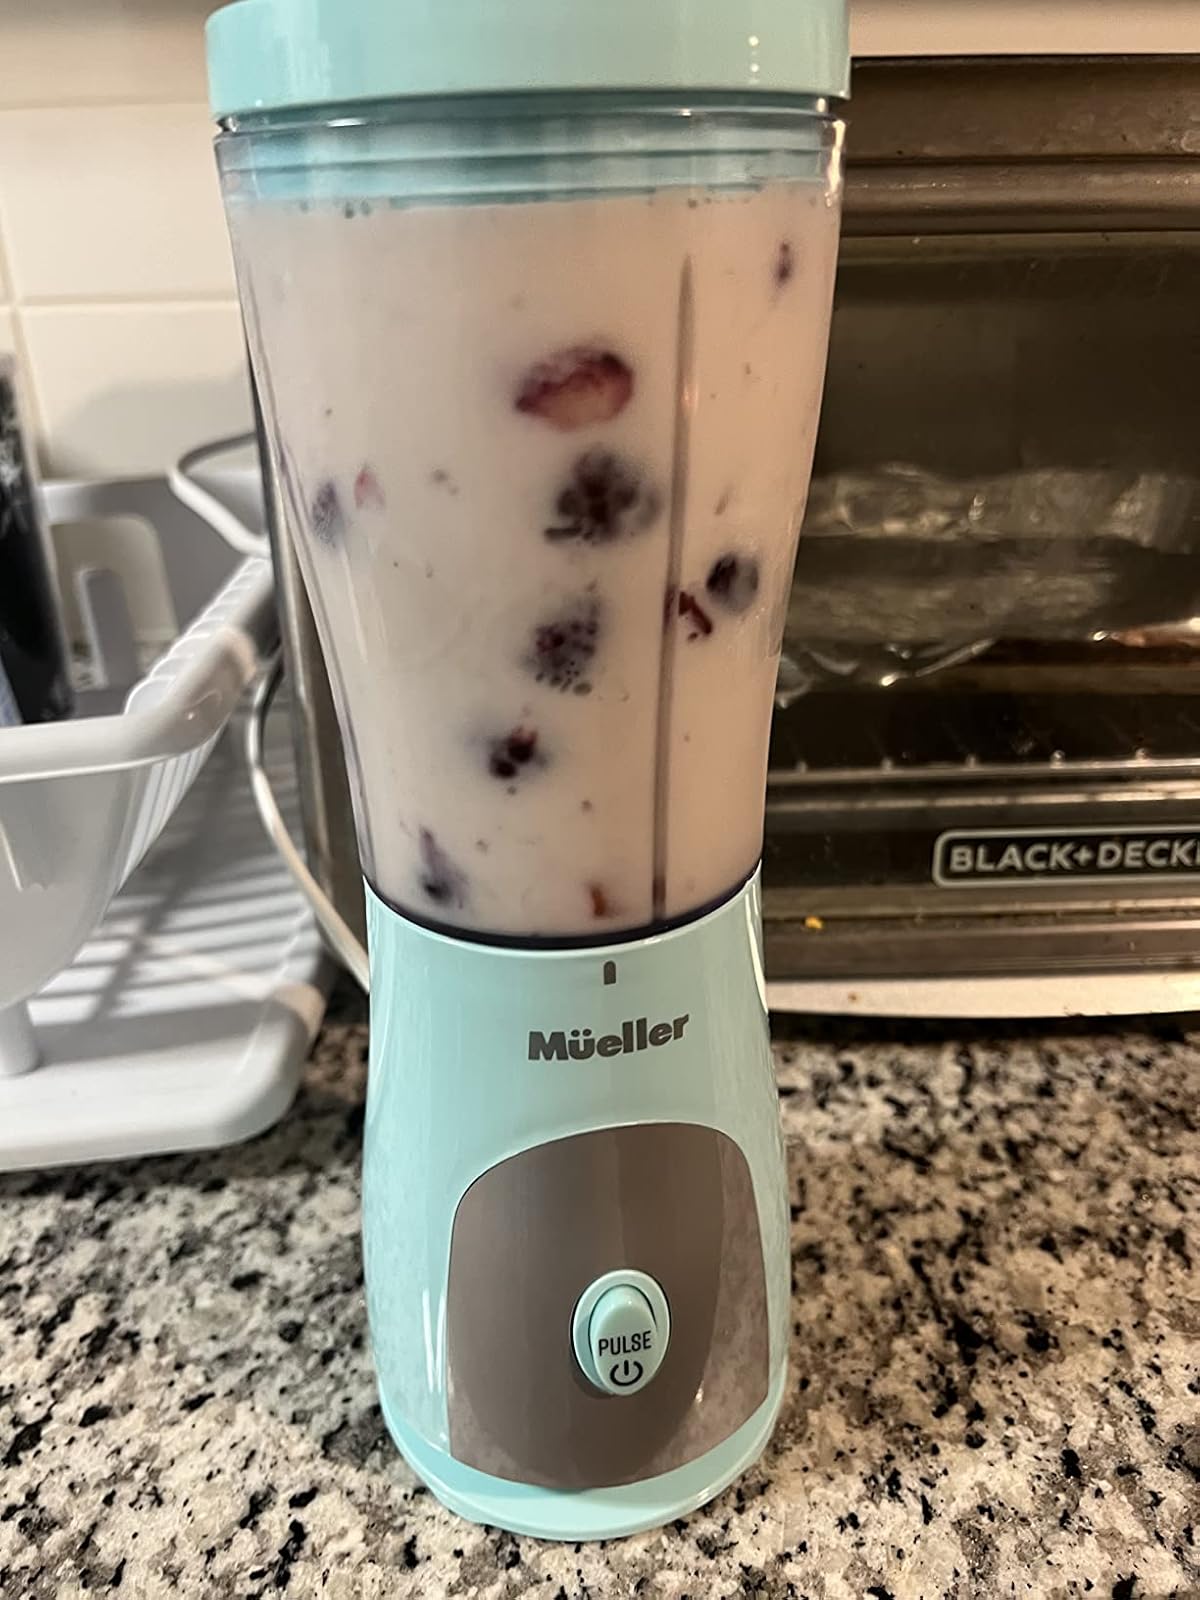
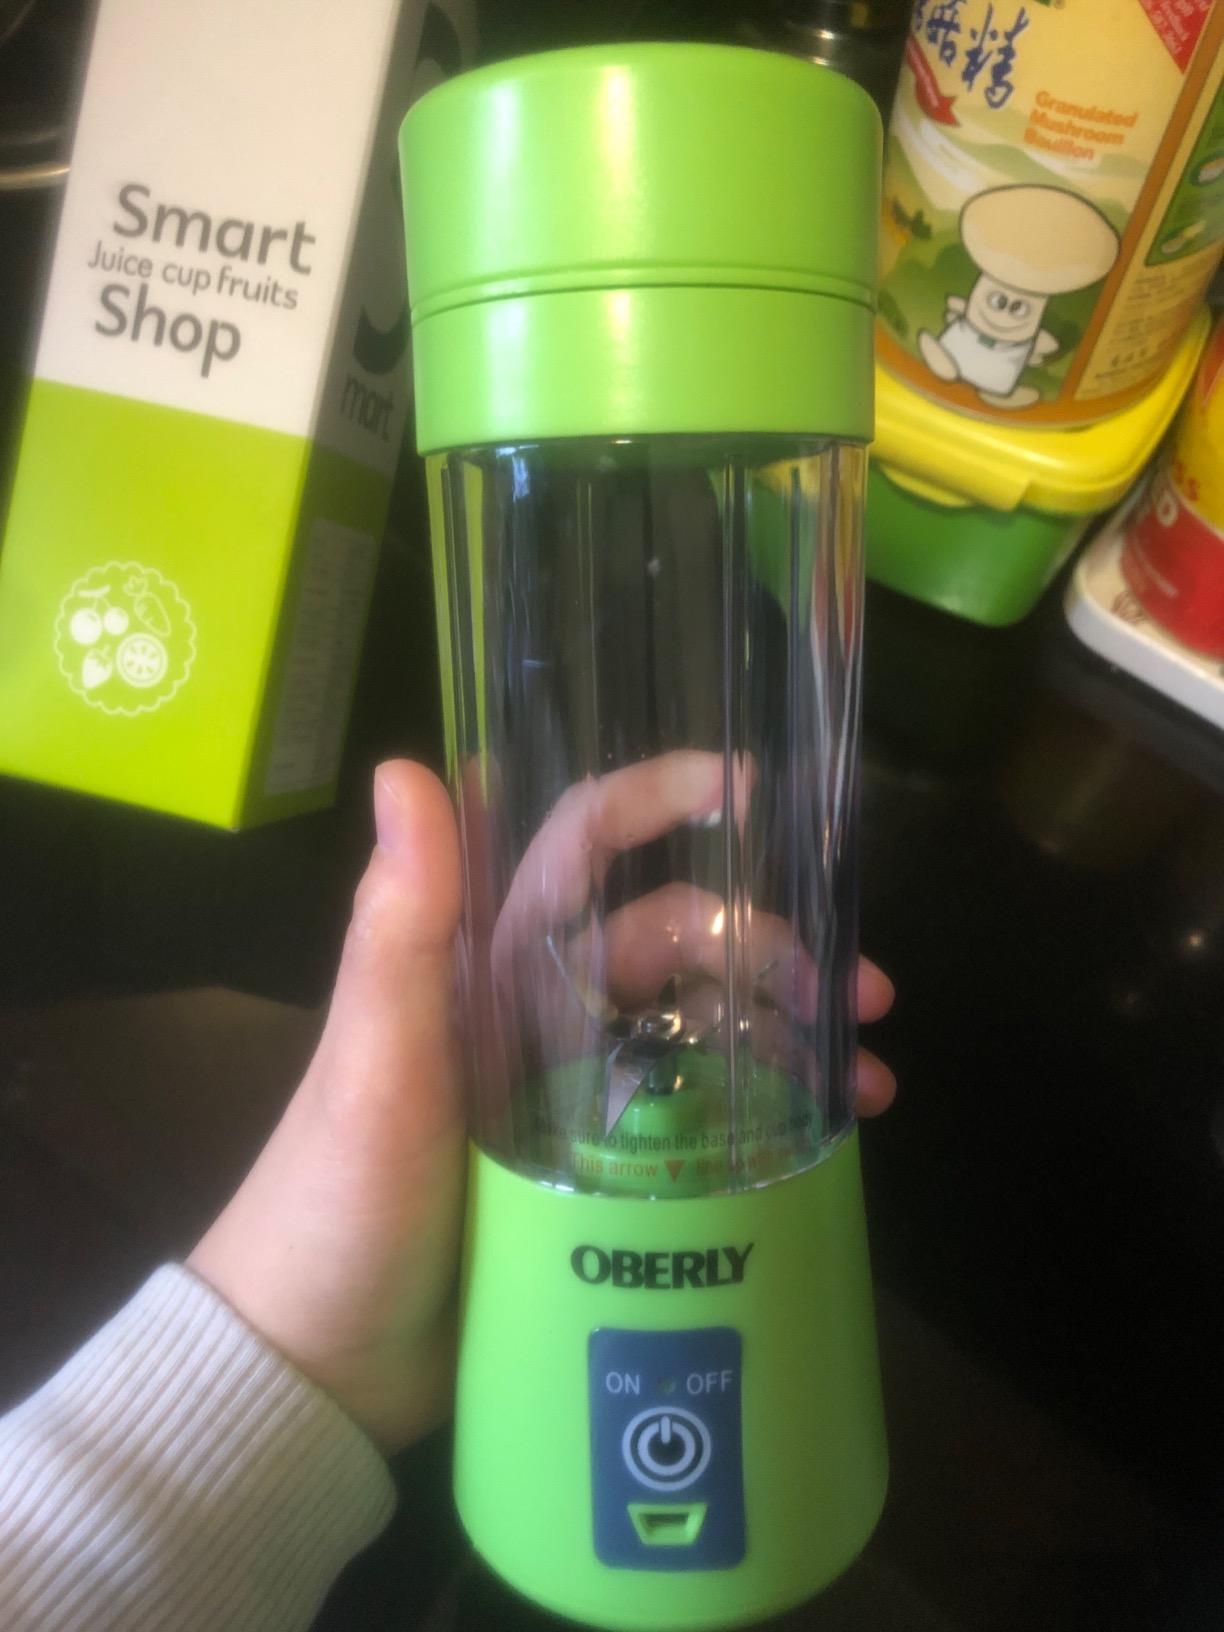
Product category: items_blender
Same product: no